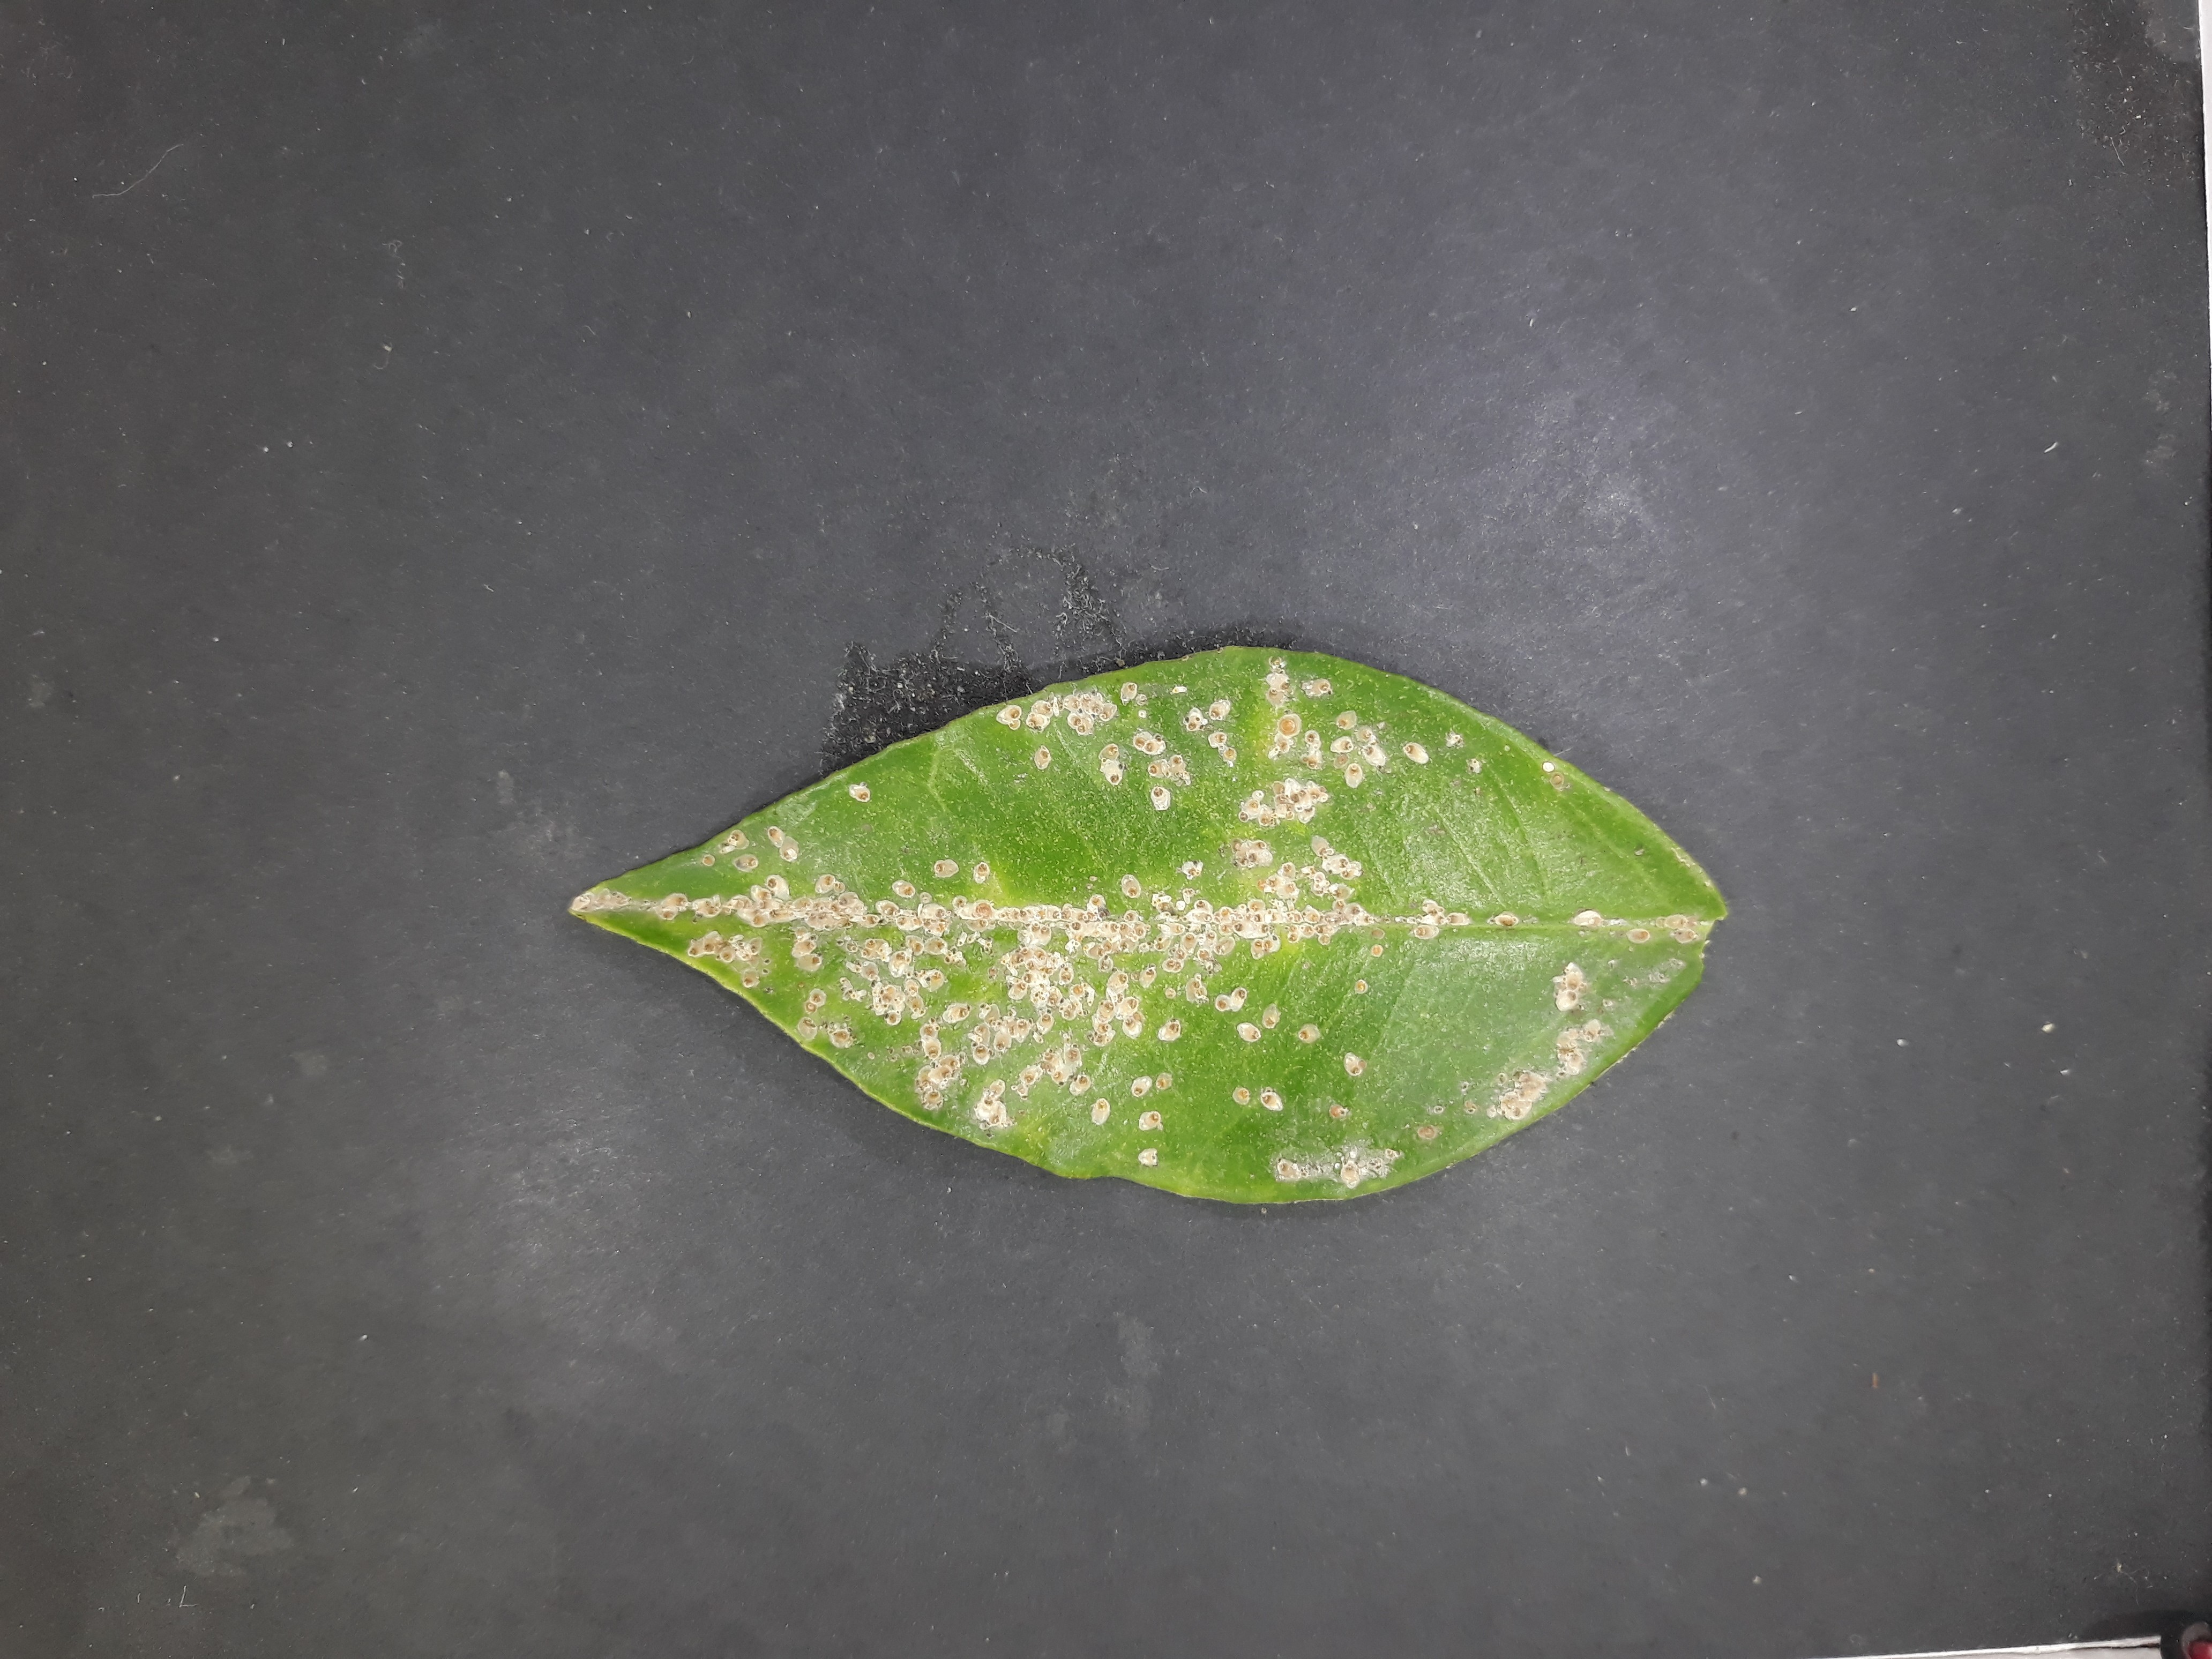
Label: Red_scale